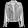
Label: Coat